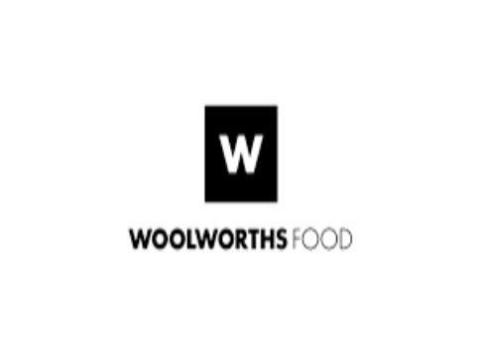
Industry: Others